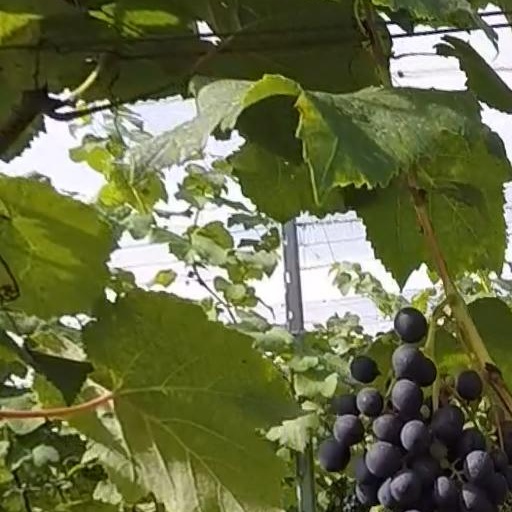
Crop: grape